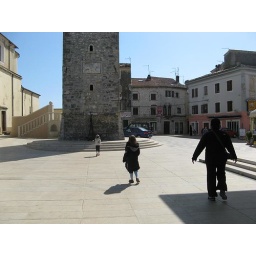
Jelena, Marina and Iva in Umag town centre near clock tower